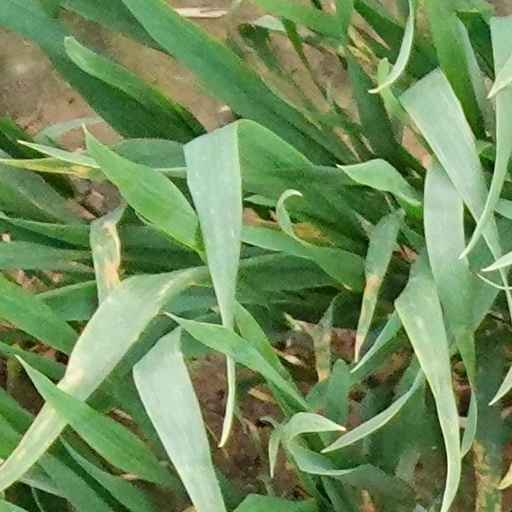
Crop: wheat